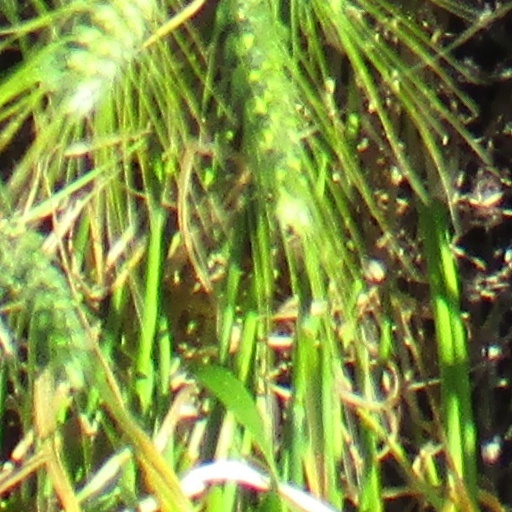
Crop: wheat